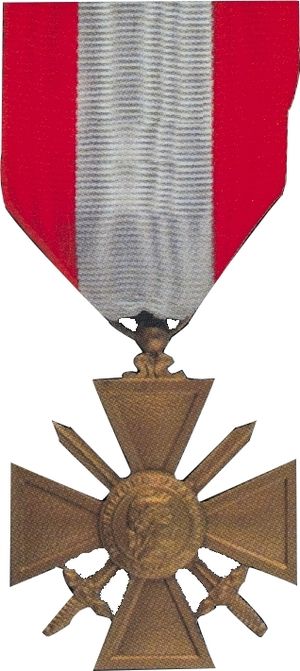
Krigskors (Frankrig)
"""Croix de guerre TOE (ikke franske slagmarker)'""'"
Krigskors er en militær dekoration, der findes i flere udgaver: